Mikhail Degtyarev

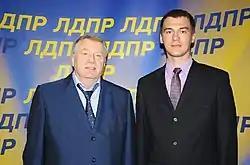
Degtyarev with Vladimir Zhirinovsky in 2011

In 1998, Degtyarev graduated from the Samara International Aerospace High School. In 2004, he graduated from the Samara State Aerospace University, Faculty of aircraft engines (specialty "engineer"), and he also received a special "manager" in the same high school at the Faculty of Economics and Management in 2005.